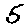
Label: 5